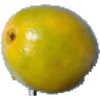
Label: Maracuja 1